Aqeeq

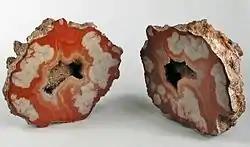
A geode of chalcedony richly colored by hematite that gives it its rusty hues and marks it as Akik

Aqeeq, akik or aqiq means quartz in Arabic, and agate in Turkish, however in the context of rings usually refers to a ring set with a chalcedony stone. Well-known types of chalcedony are carnelian, agate, and onyx. It is considered a semi-precious gem stone, and rings set with golden-orange variety of carnelian or sard have special significance in the Islamic religion.